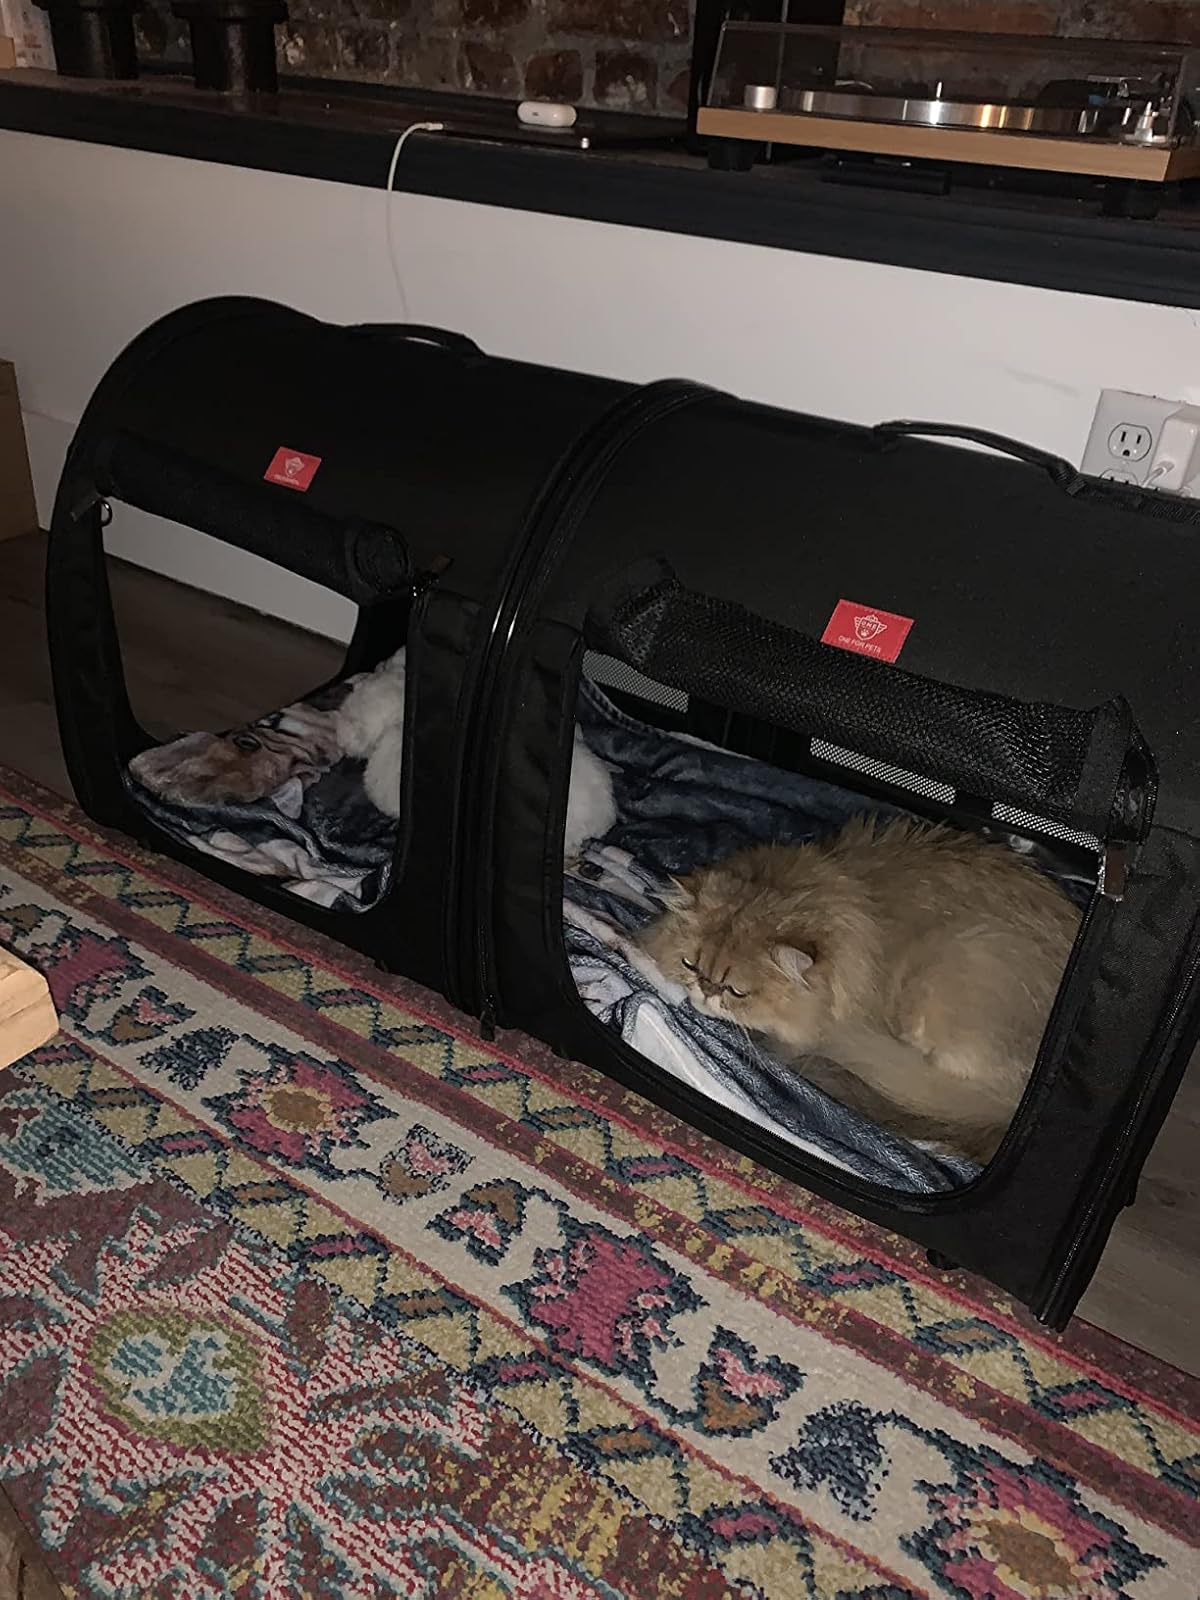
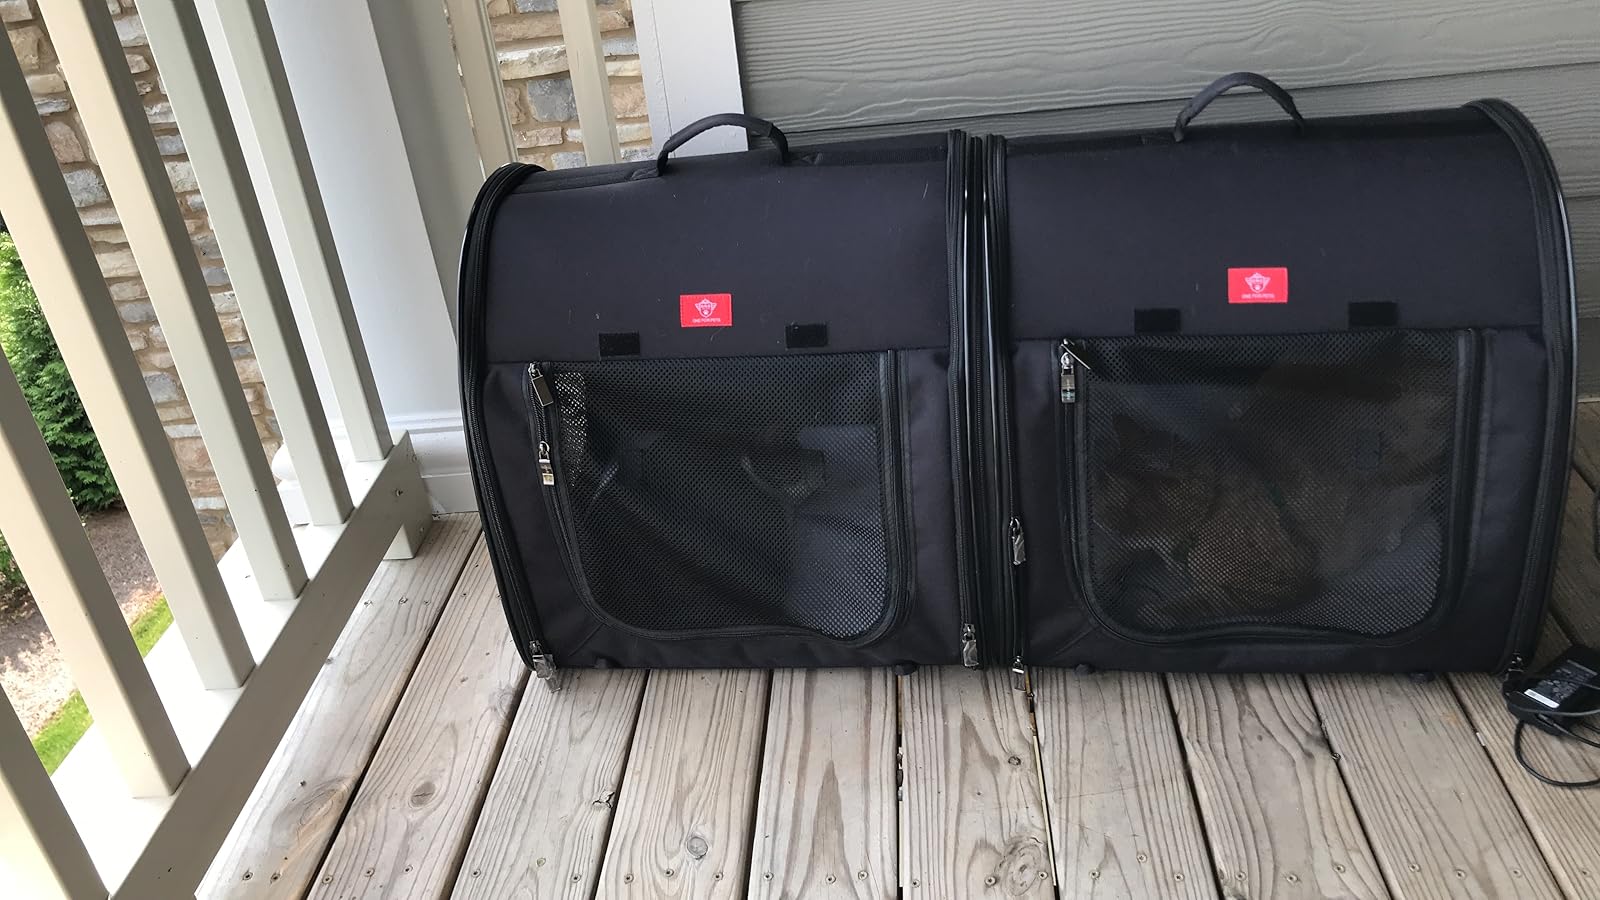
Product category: items_kennel
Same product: yes